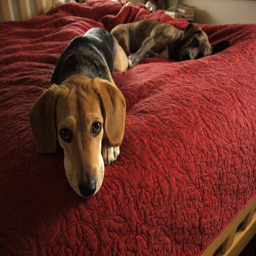
A pair of dogs lie down beside each other on a bed.
A dog is lying on a bed with a red blanket.
Two dogs lying on a bed with a red bedspread.
Dogs sleeping on a bed, one staring at photographer.
Two dogs laying on top of a blanket on a bed.